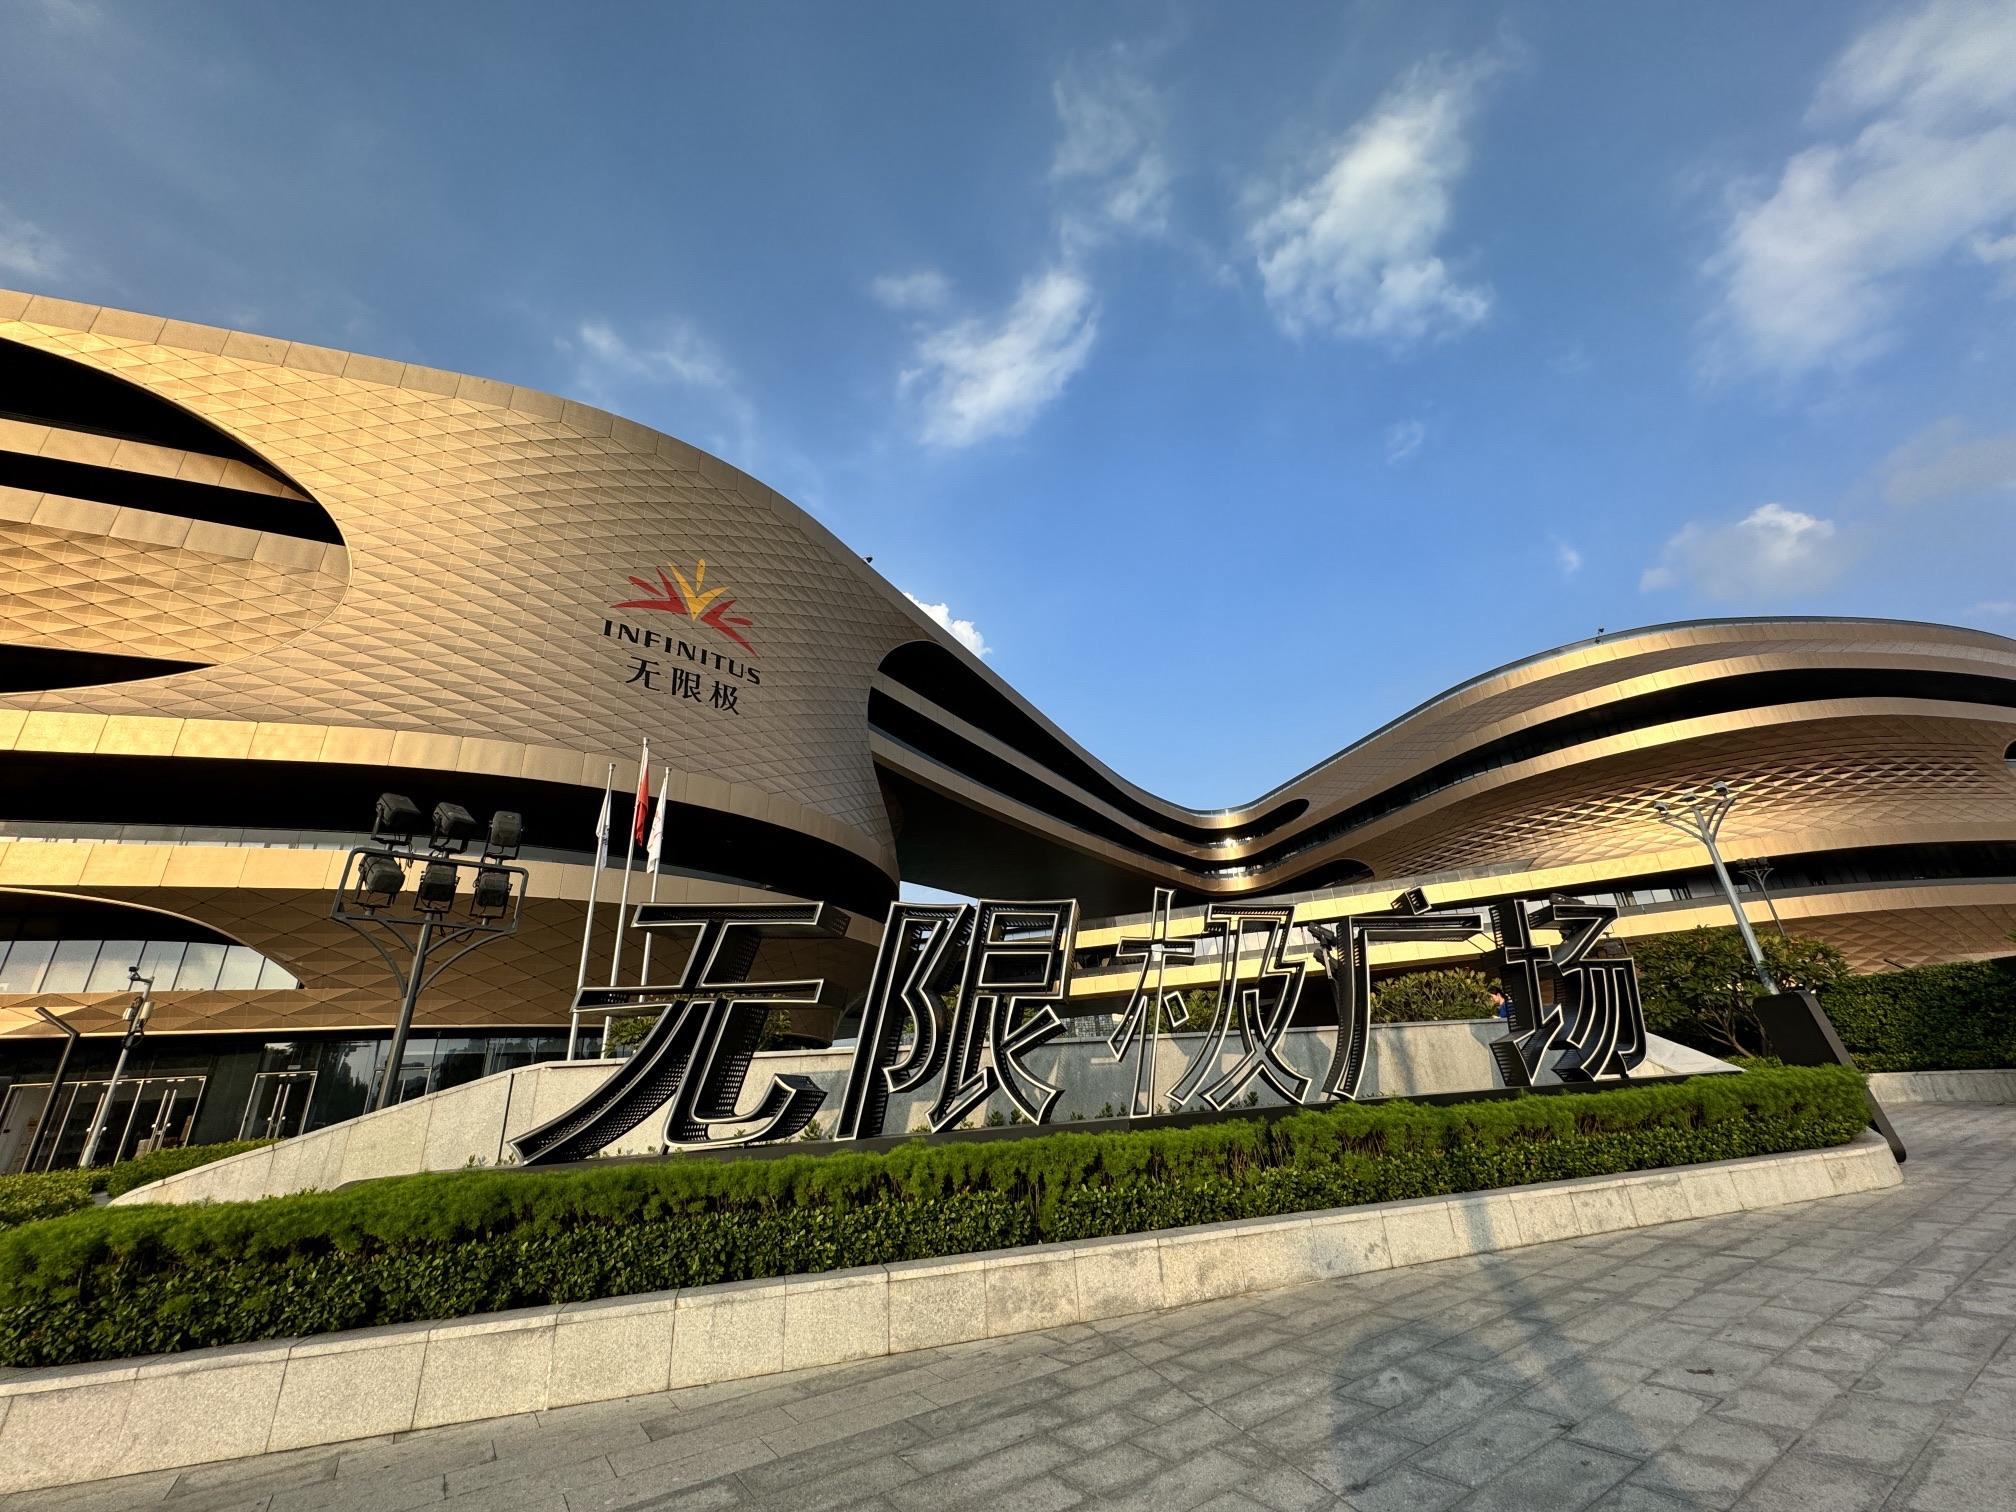
地标名称：无限极广场
所在城市：广州市·白云区